Ignacio Bonillas

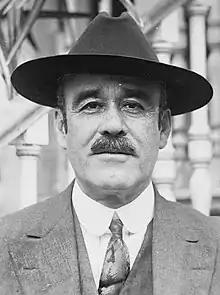
Ignacio Bonillas

Ignacio Bonillas Fraijo (1 February 1858 – 23 June 1942) was a Mexican diplomat. He was a Mexican ambassador to the United States and held a degree in mine engineering from the Massachusetts Institute of Technology. He was tapped by President Venustiano Carranza as his successor in the 1920 presidential elections, but the revolt of three Sonoran revolutionary generals overthrew Carranza before those elections took place.